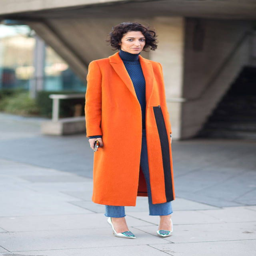
person shares his favorite looks from the year .